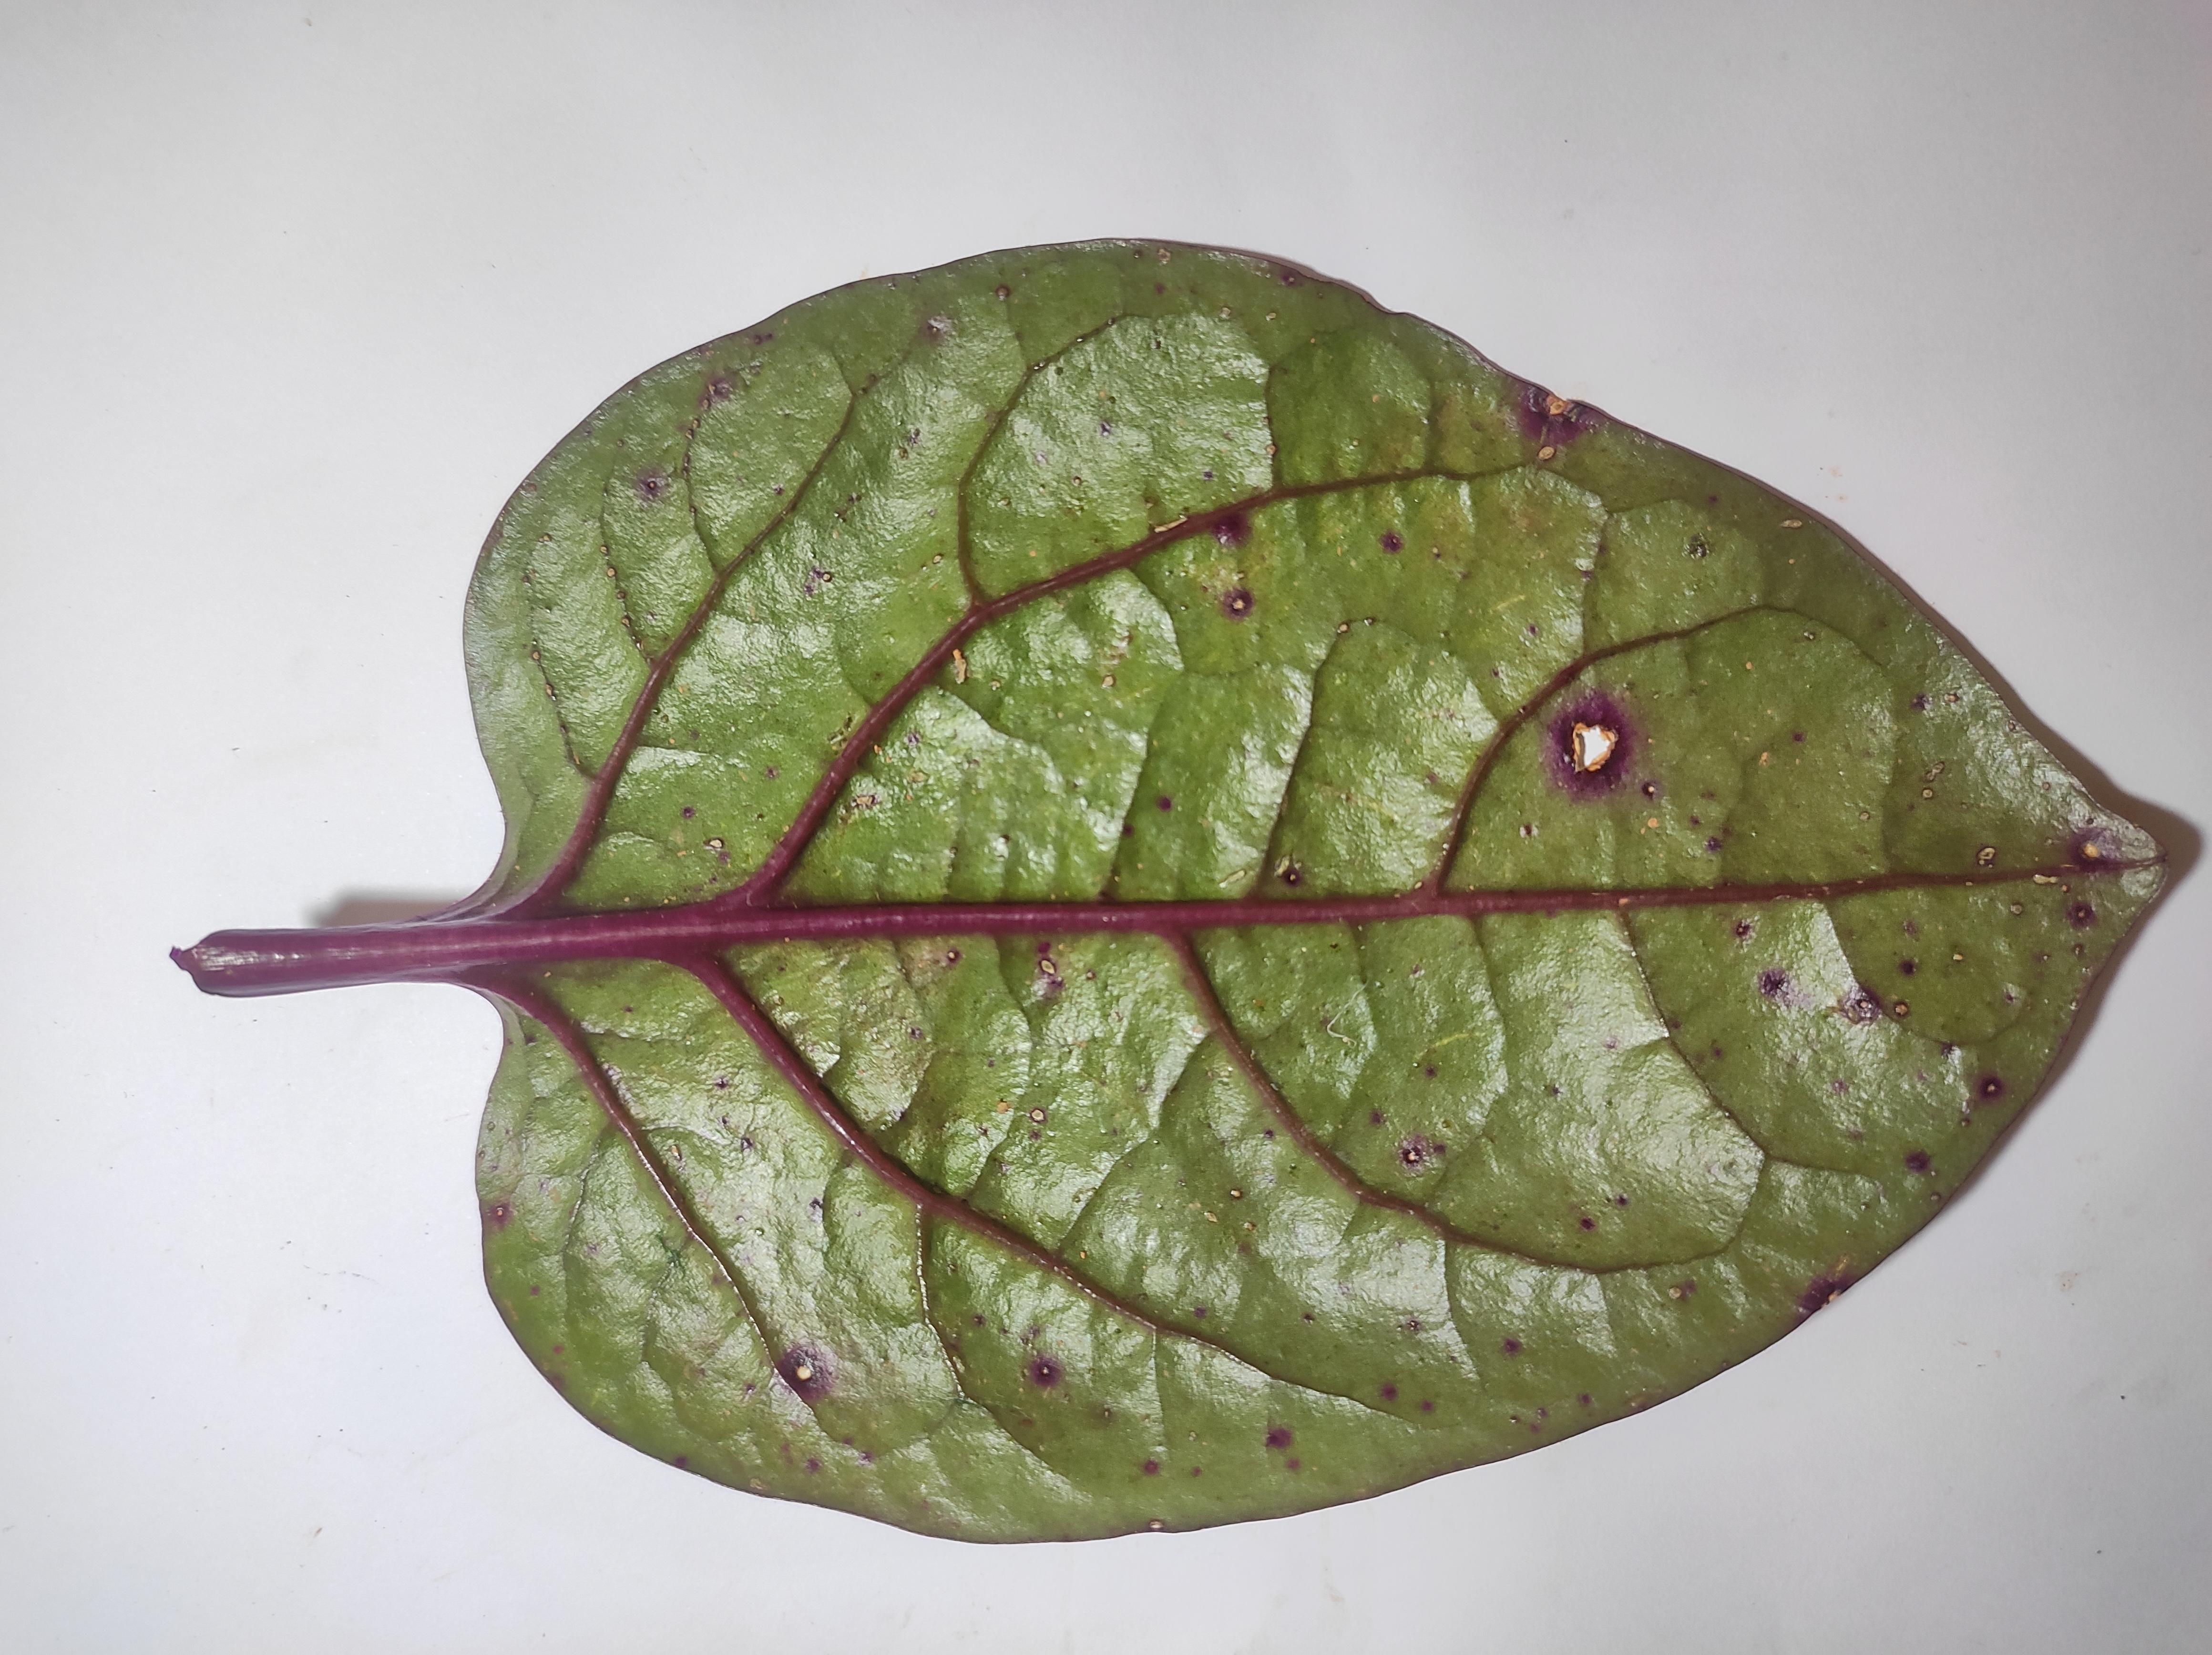
Label: anthracnose_leaf_spot